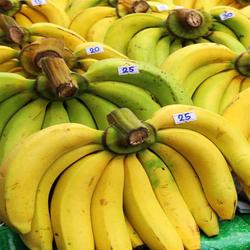
Label: Banana